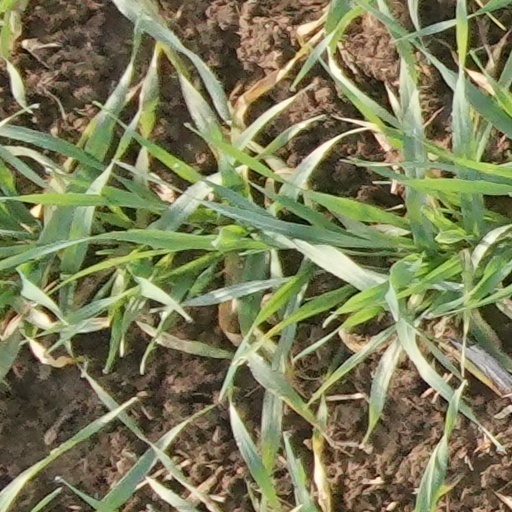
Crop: wheat